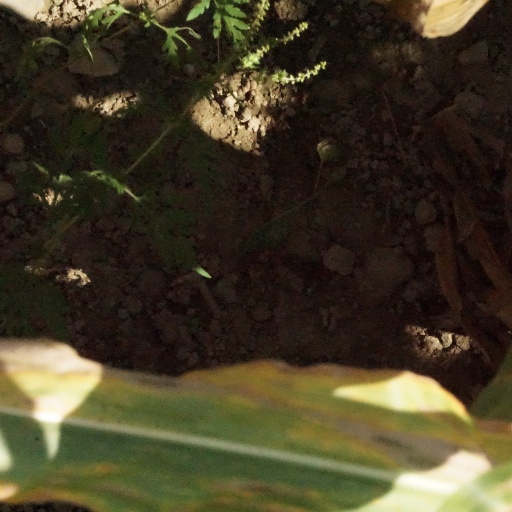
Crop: maize; corn